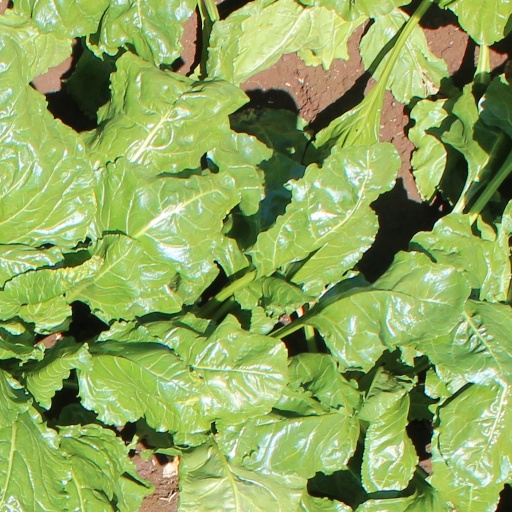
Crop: sugar beet